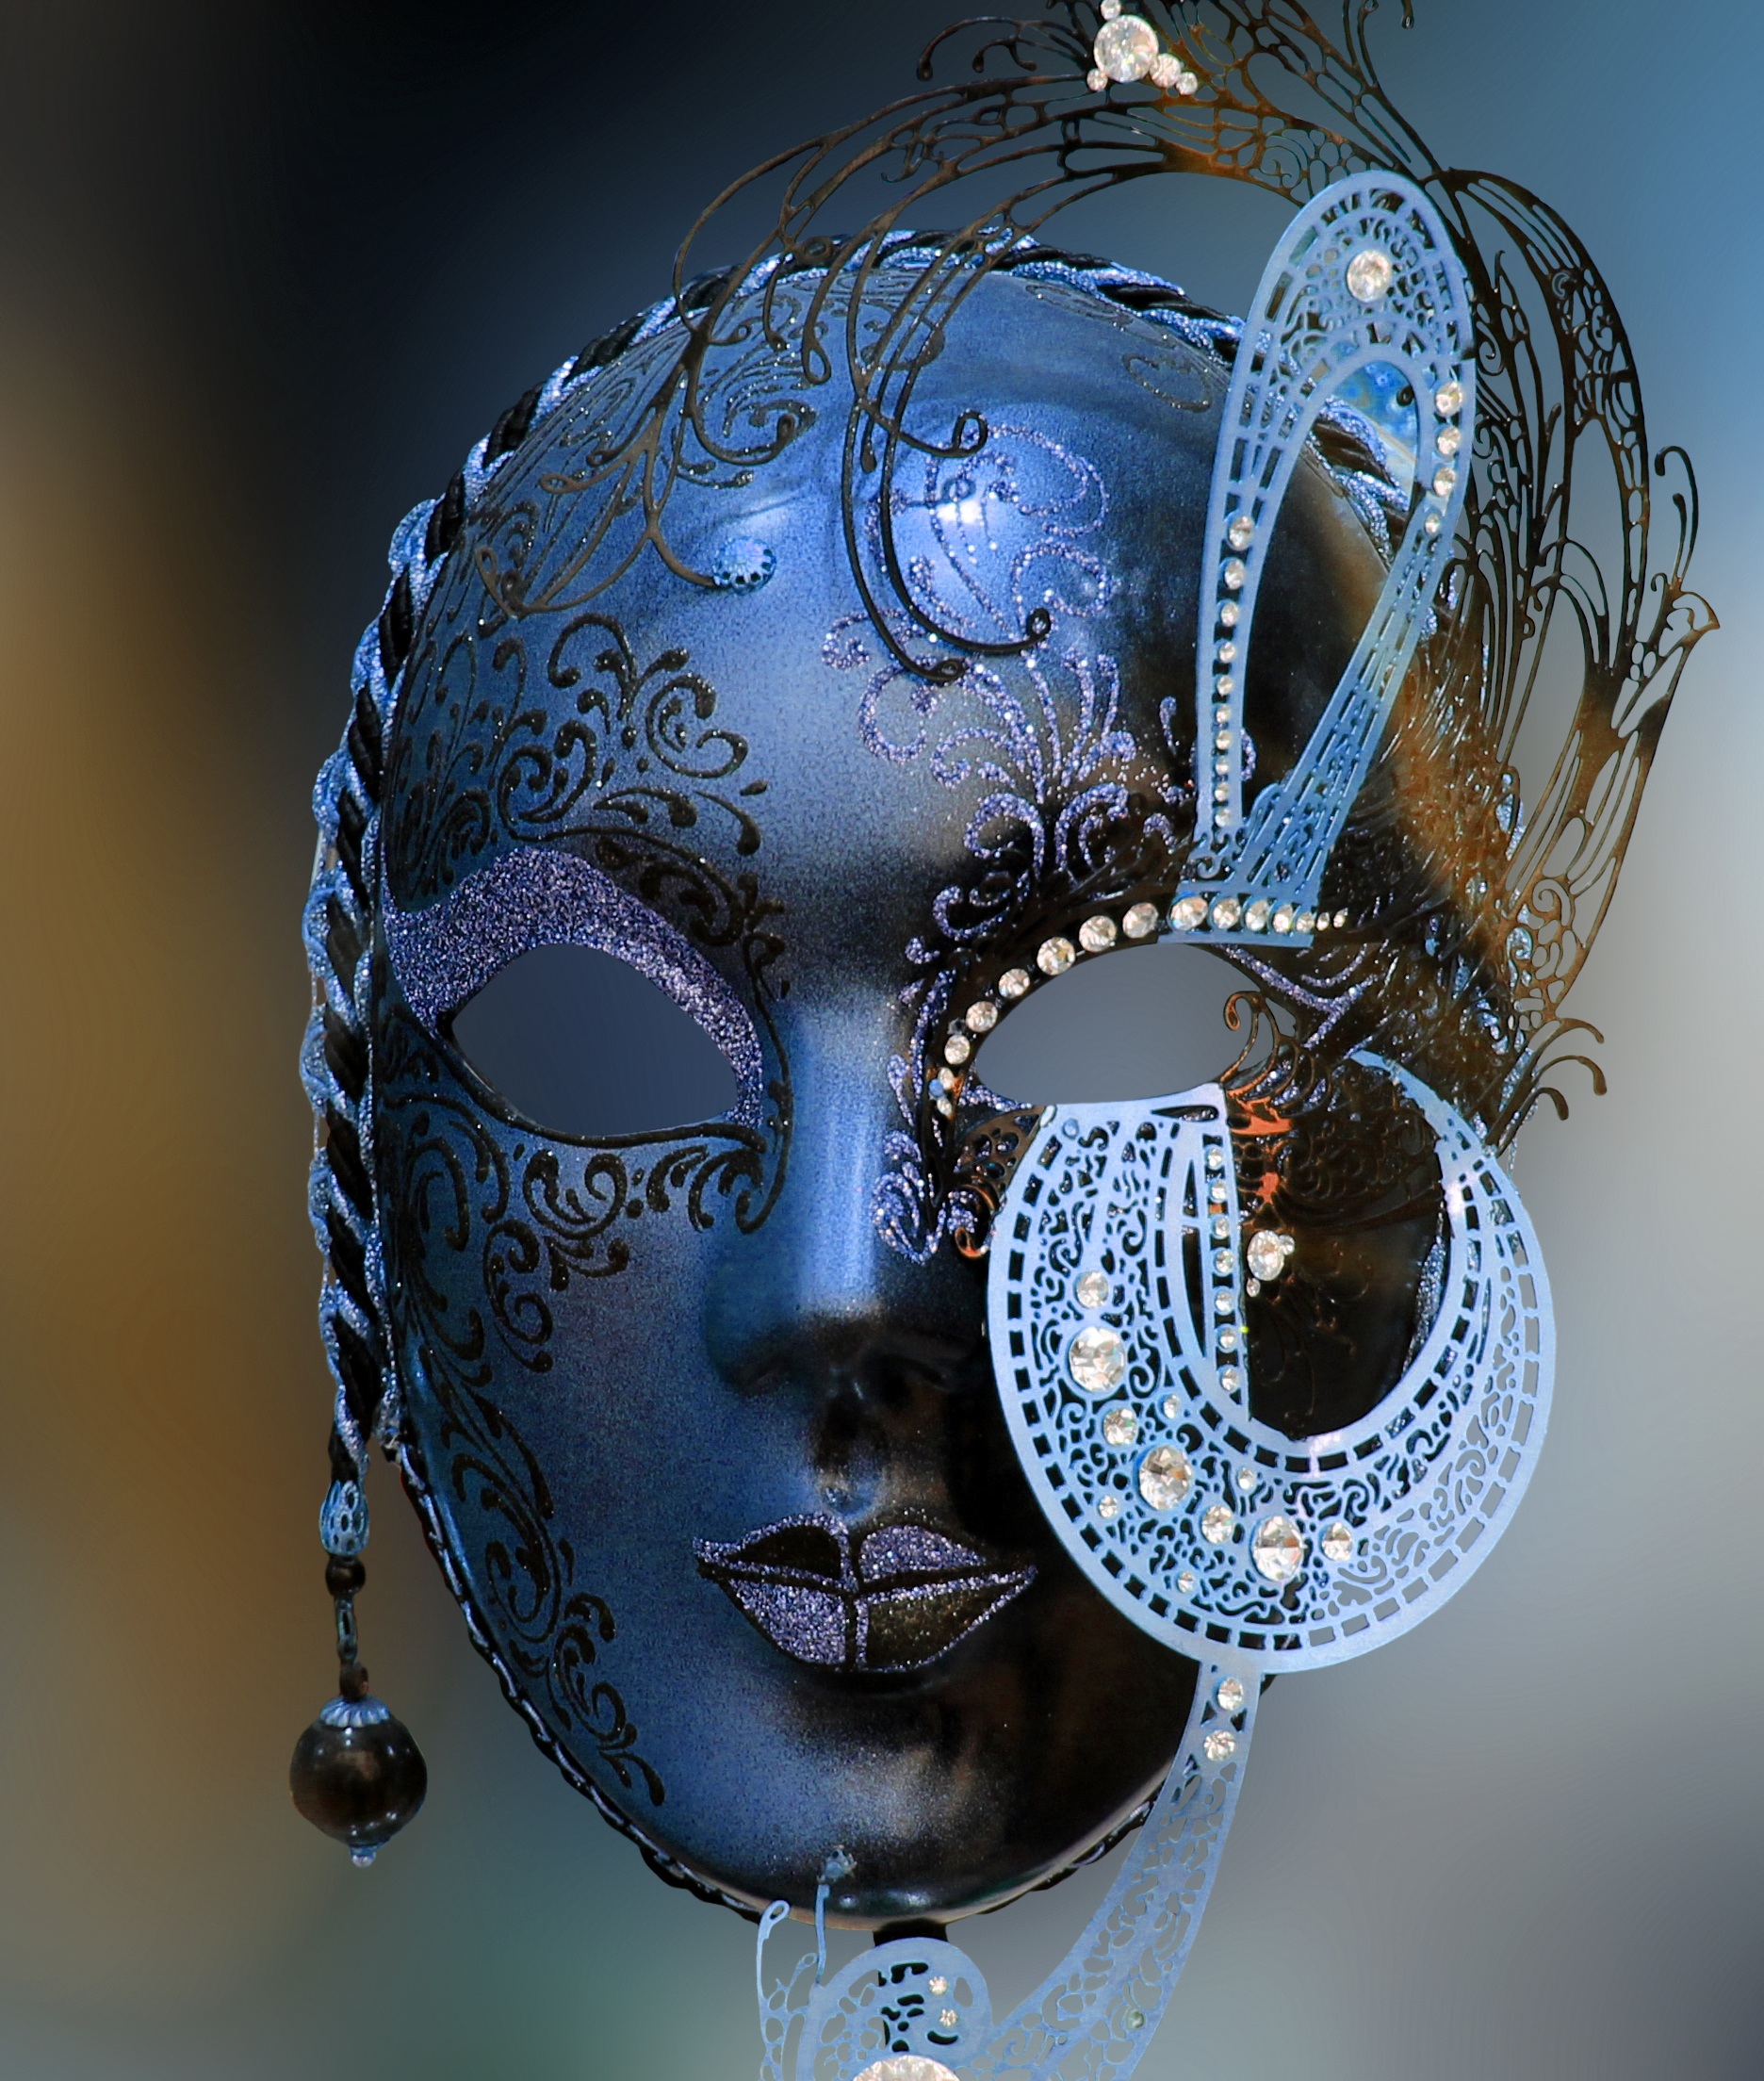
carnival, venice, blue, clothing, headgear, face, mask, illustration, head, venezia, tradition, costume, masque, hockey protective equipment, goaltender mask